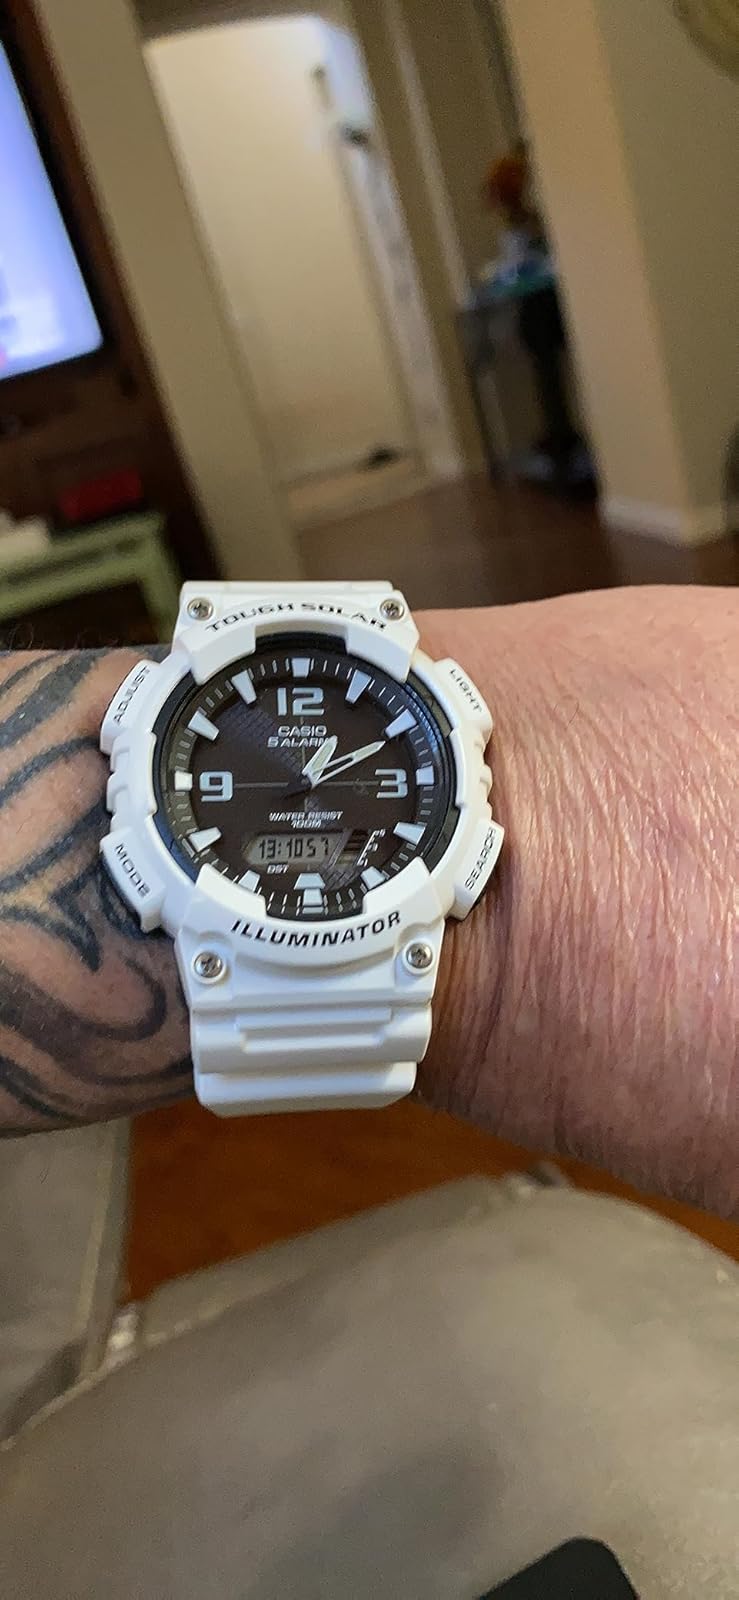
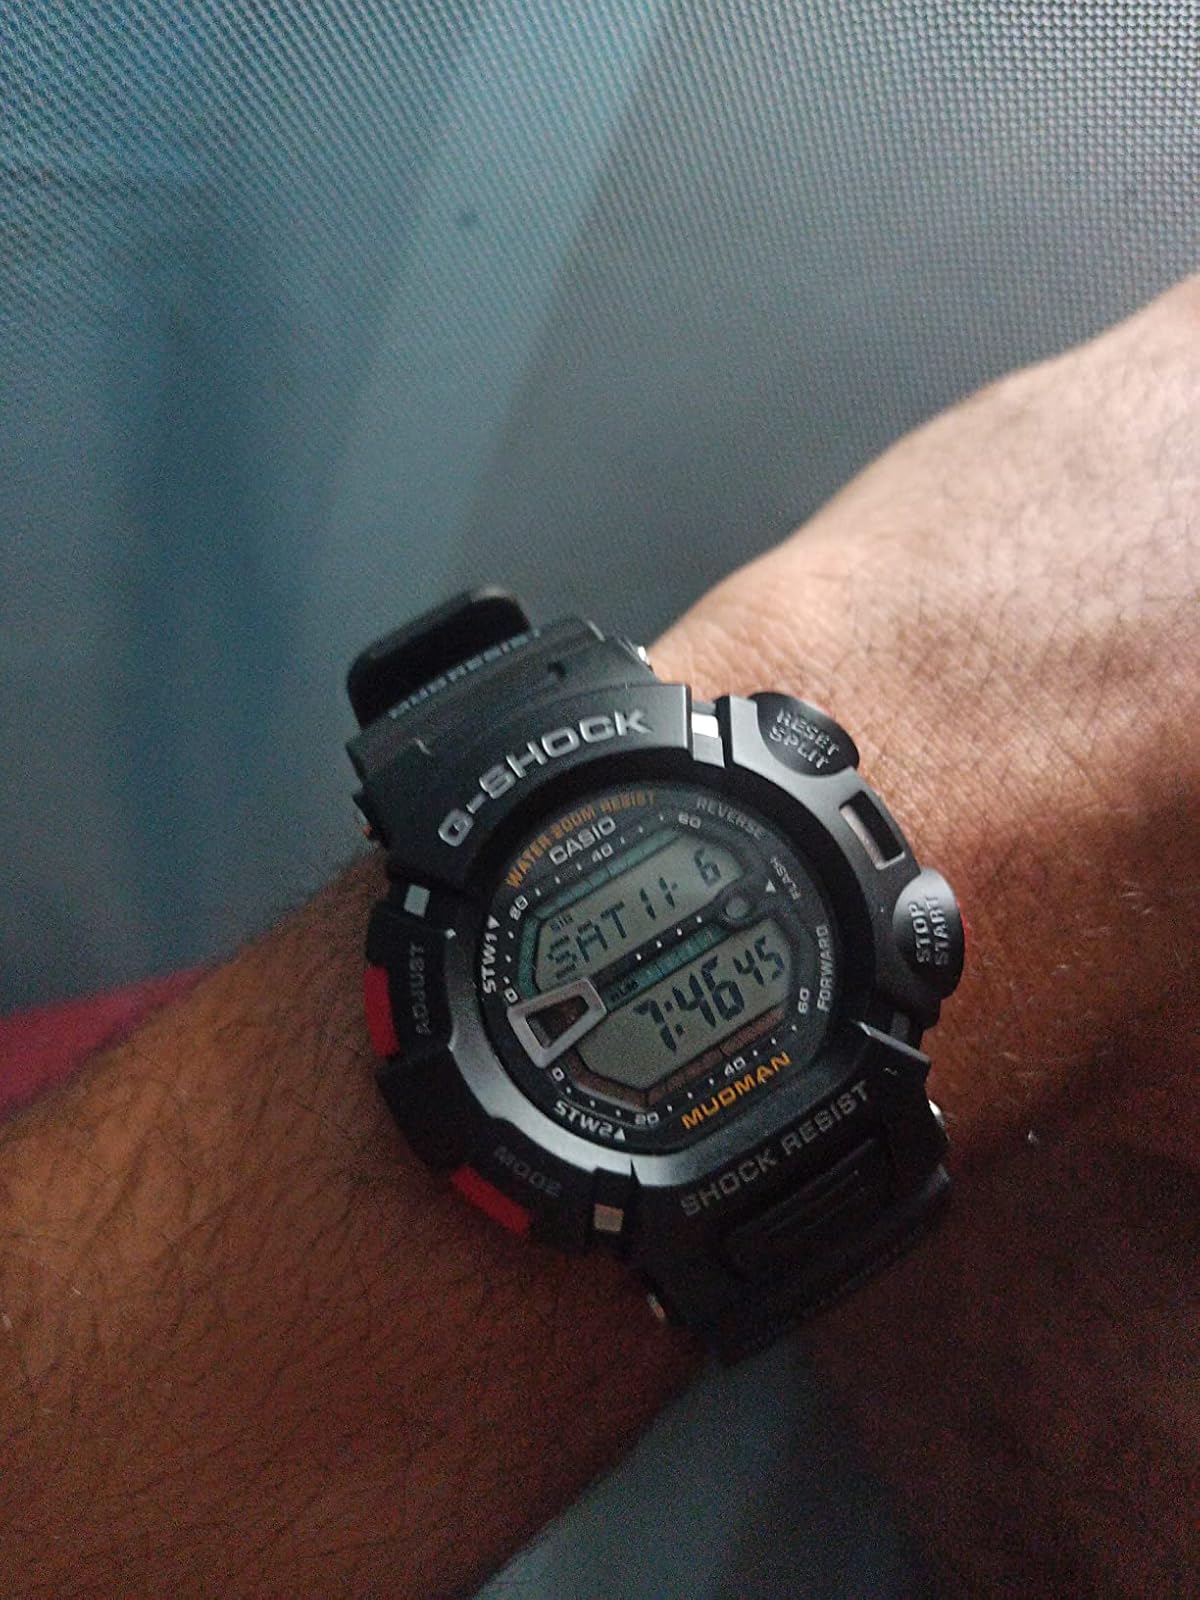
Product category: accessories_watch
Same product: no